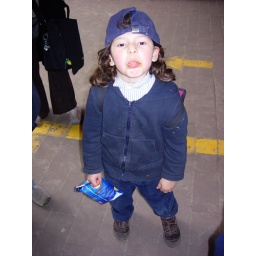
hanah benazeri een van de kindjes die in de weekend en als buitenschoolse door mij worden opgevangen.